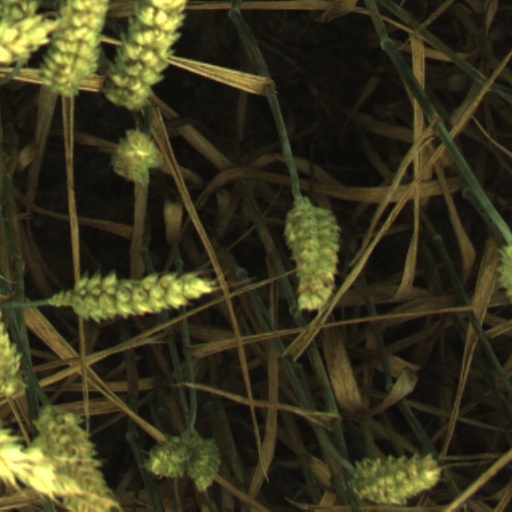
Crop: wheat